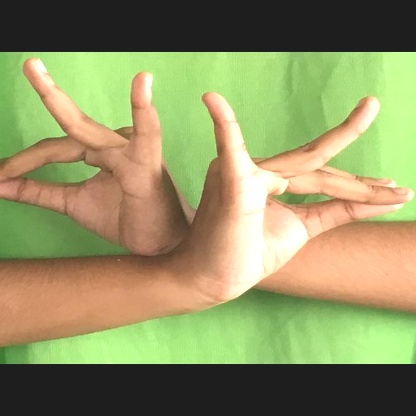
Mudra: Katakavardhana